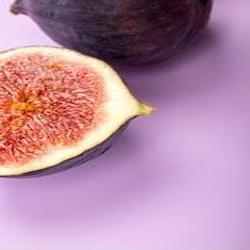
Label: Fig